Biblical Archaeology Society

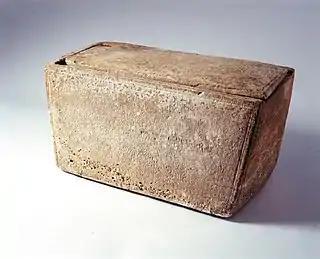
The limestone ossuary attributed to James, the brother of Jesus.

The Biblical Archaeology Society was subsequently involved in a global scandal, again regarding matters of authenticity surrounding items authenticated by Lemaire. In May 2002, Tel Aviv engineer Oded Golan purchased a limestone ossuary (burial box) from the 1st century, adorned with the Aramaic inscription "James, Son of Joseph, Brother of Jesus". Realising the potential significance of the piece, Golan invited Lemaire to examine the ossuary’s inscriptions. Lemaire and the Biblical Archaeology Society presented the ossuary to the Geological Survey of Israel for analysis, to which they found no reason to doubt its authenticity. Subsequently, in 2002 Lemaire published an ‘exclusive’ article on his find in an issue of the "Biblical Archaeology Review." The following day, the Ossuary has cause a media frenzy and featured in major newspapers around the world, including "The New York Times" and "The Washington Post". Subsequently, the Society collaborated with the Royal Ontario Museum to exhibit the ossuary, attracting 95,000 visitors and generating Shanks alone US$28,000. The Biblical Archaeology Society subsequently published a book and sold the television rights of the Ossuary, generating a documentary that was later released on DVD. The Society was suggested to have commercially exploited the object, without technically owning the Ossuary.